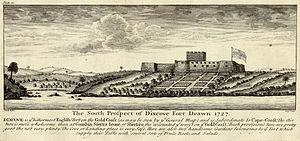
Le fort Metal Cross est un fort situé à Dixcove, dans la Région Occidentale, au Ghana. Il fut construit en 1683 par les Anglais en tant que poste commercial.